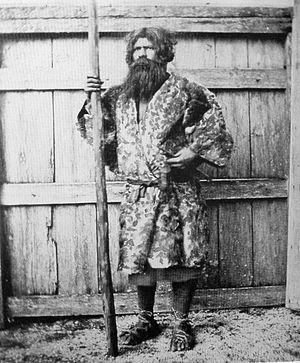
Les Aïnous, aussi appelés Utari, constituent une population aborigène vivant dans le Nord du Japon et à l'extrême Est de la Russie. Vers -1300, leurs ancêtres auraient migré vers Hokkaidō, les îles Kouriles, l'île de Sakhaline et le sud de la péninsule du Kamtchatka, soit 1 000 ans avant les peuples de Wa qui sont les ancêtres culturels du peuple Yamato, formant l'essentiel des Japonais actuels, arrivés par l'île de Honshū.